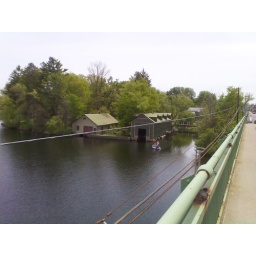
An old boat house in Brewerton, it is privately owned on its own little island in the river.